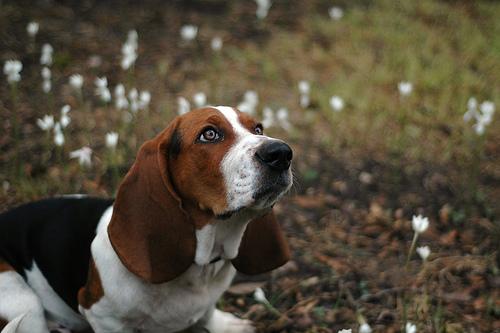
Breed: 241-n000100-basset